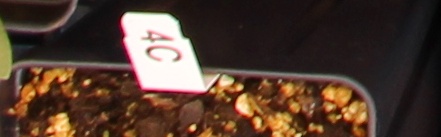
Label: Sugar beet